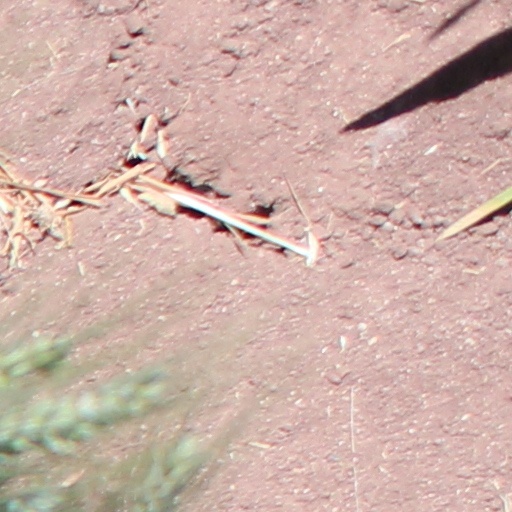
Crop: wheat